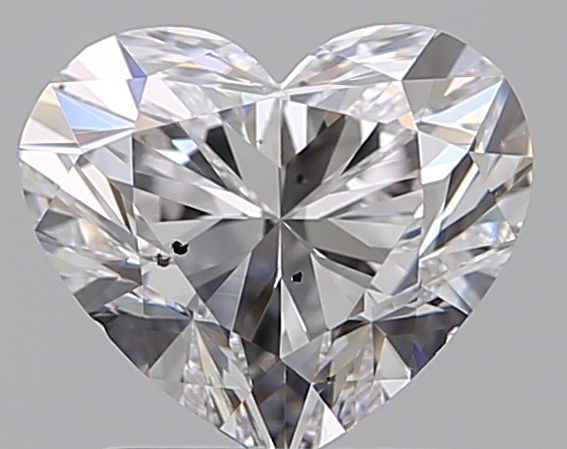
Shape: heart
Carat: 1.5
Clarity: SI1
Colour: D
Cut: GD
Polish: VG
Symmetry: VG
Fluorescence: N
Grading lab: GIA
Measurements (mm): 6.66 x 7.73 x 4.86